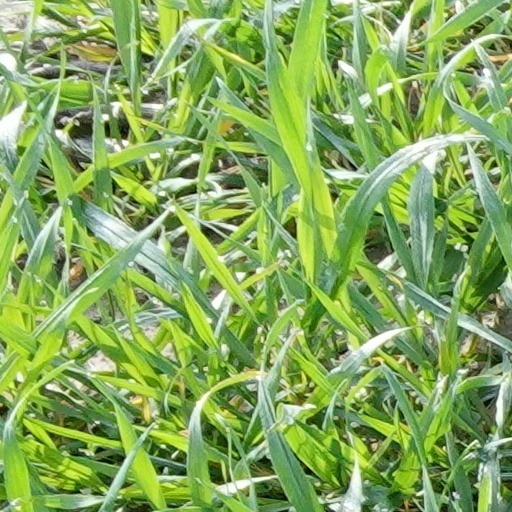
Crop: wheat